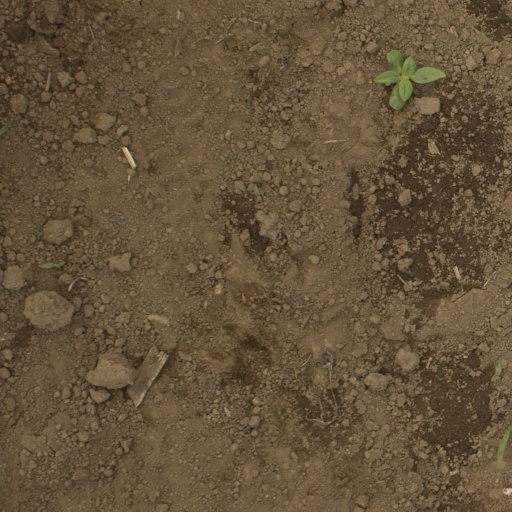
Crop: Jerusalem artichoke